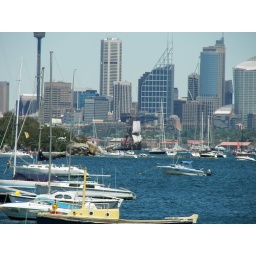
There's Centrepoint tower on the left, and one of the tall ships in the centre sailing through the harbour ahead of the race flotilla.